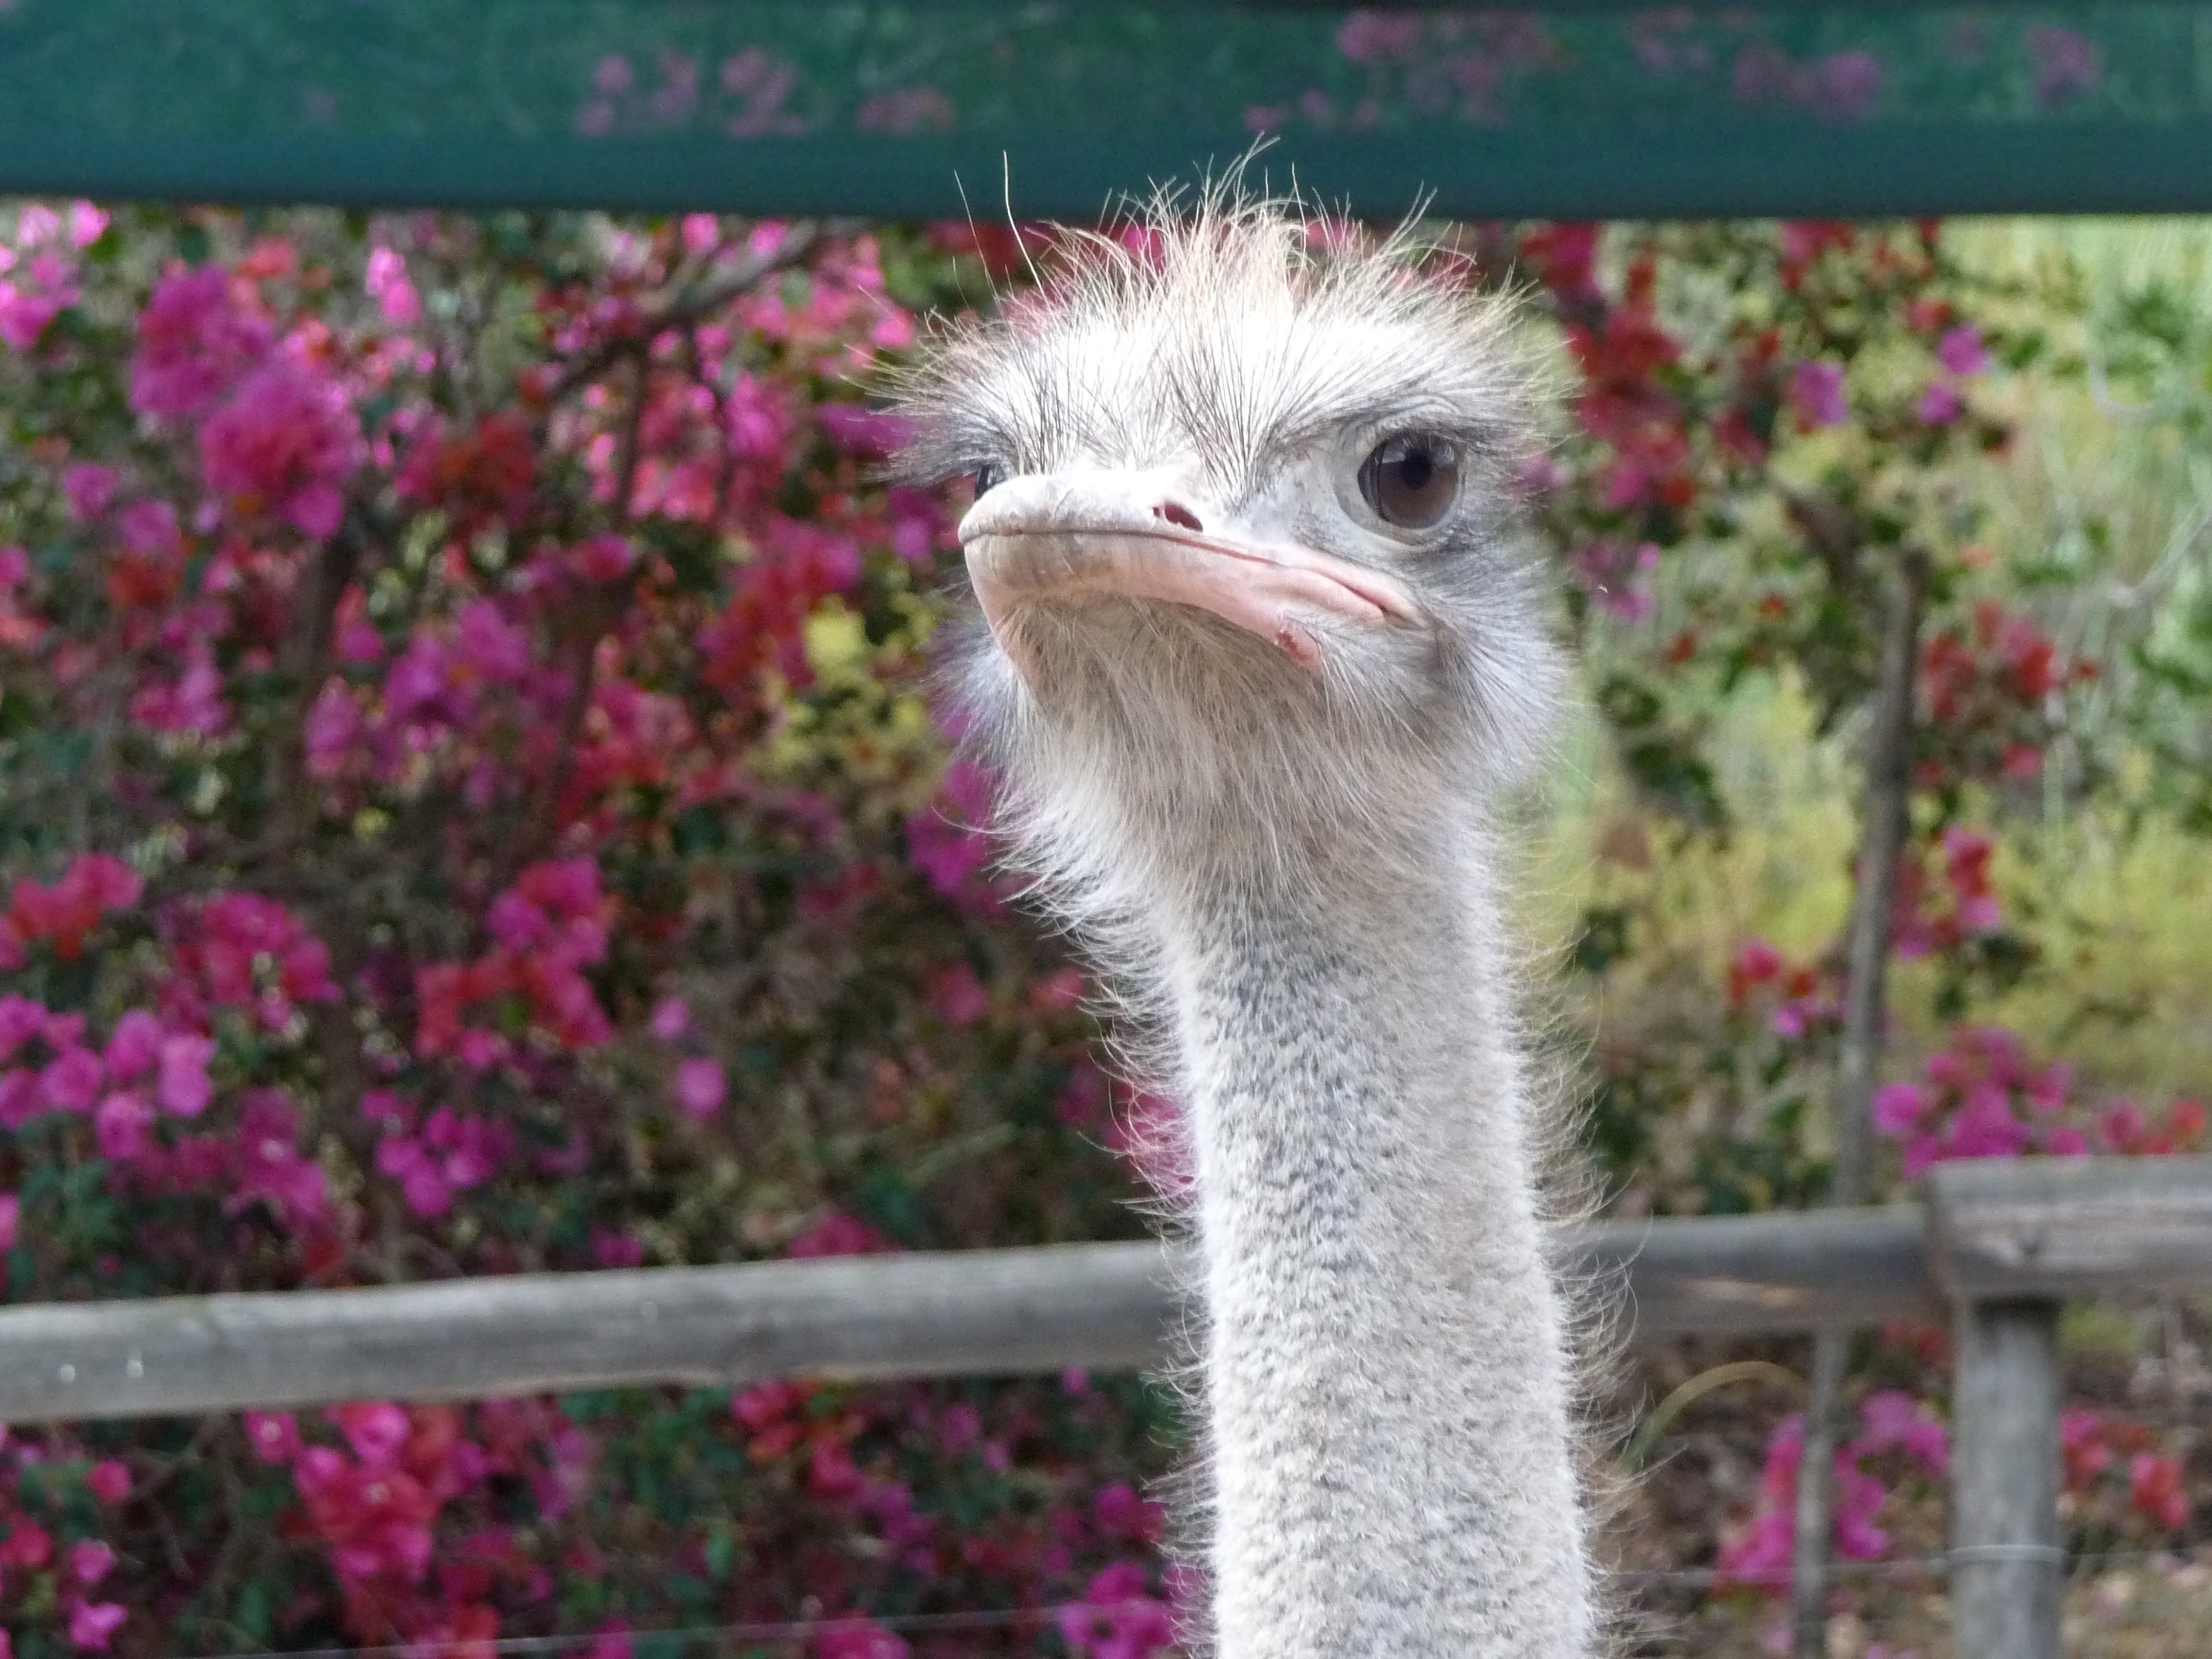
bird, animal, bouquet, beak, africa, ostrich, fauna, emu, vertebrate, ratite, strauss, south africa, flightless bird, ostrich farm